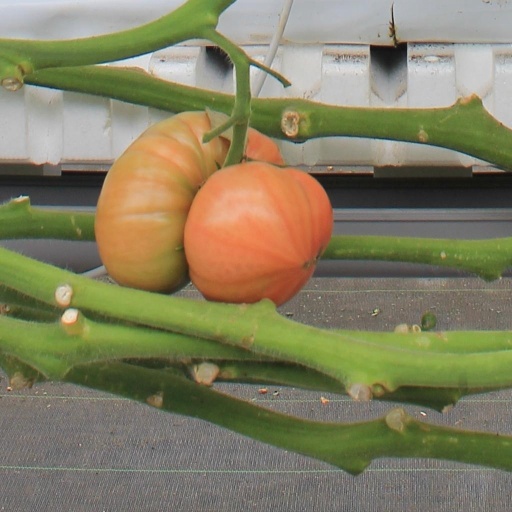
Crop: tomato